17th Armored Engineer Battalion

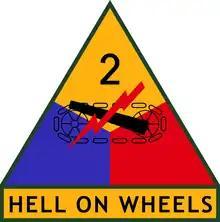
2nd Armored Division patch

The engineers ferried two battalions across the Elbe river before starting the construction of the floating bridge at – Westerhusen. In the night spanning 12 to 13 April 1945 a bridge across the river was made. Starting at 11pm Companies D and E, 17th Armored Engineer Battalion built the bridge. It was a very dark night making it difficult even with the use two search lights. In the dark the bridge quickly came together. As day light came, engineers put smoke pots, for smoke screen, on both sides of the bridge to hide the construction completions from the enemy. But, at 6am enemy shells destroyed five bridge pontoon floats, work was stopped. By 7am work started again to complete and repair the bridge. By 2pm the bridge was also most complete with 25 feet to complete. But so much enemy artillery fire was raining in the engineers were ordered to abandon the bridge and load up their trucks and pull out, to prevent further damage. PFC William Horne with the 82nd Engineer Combat Regiment helping with the bridge was killed during construction. The unit moved to Grunewalde were a ferry would move them across. 17th engineers help in the ferry operations with their DUKWs.